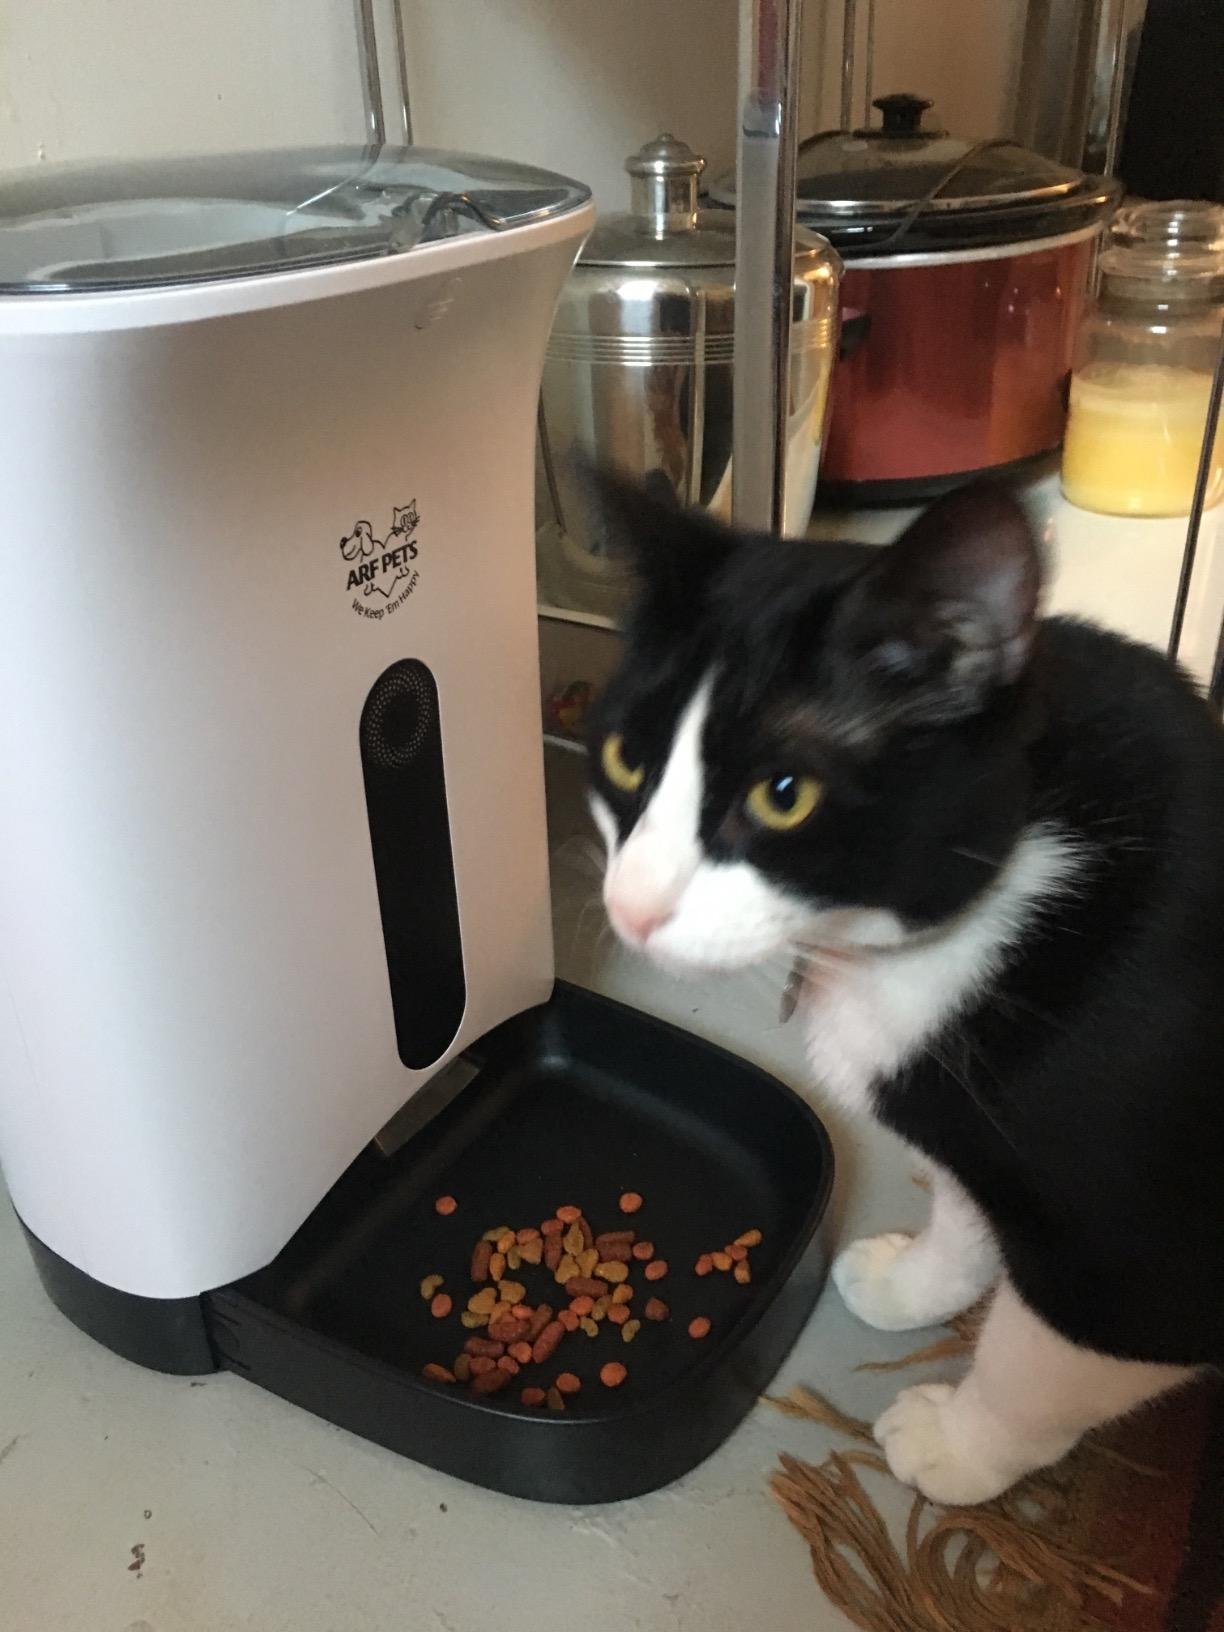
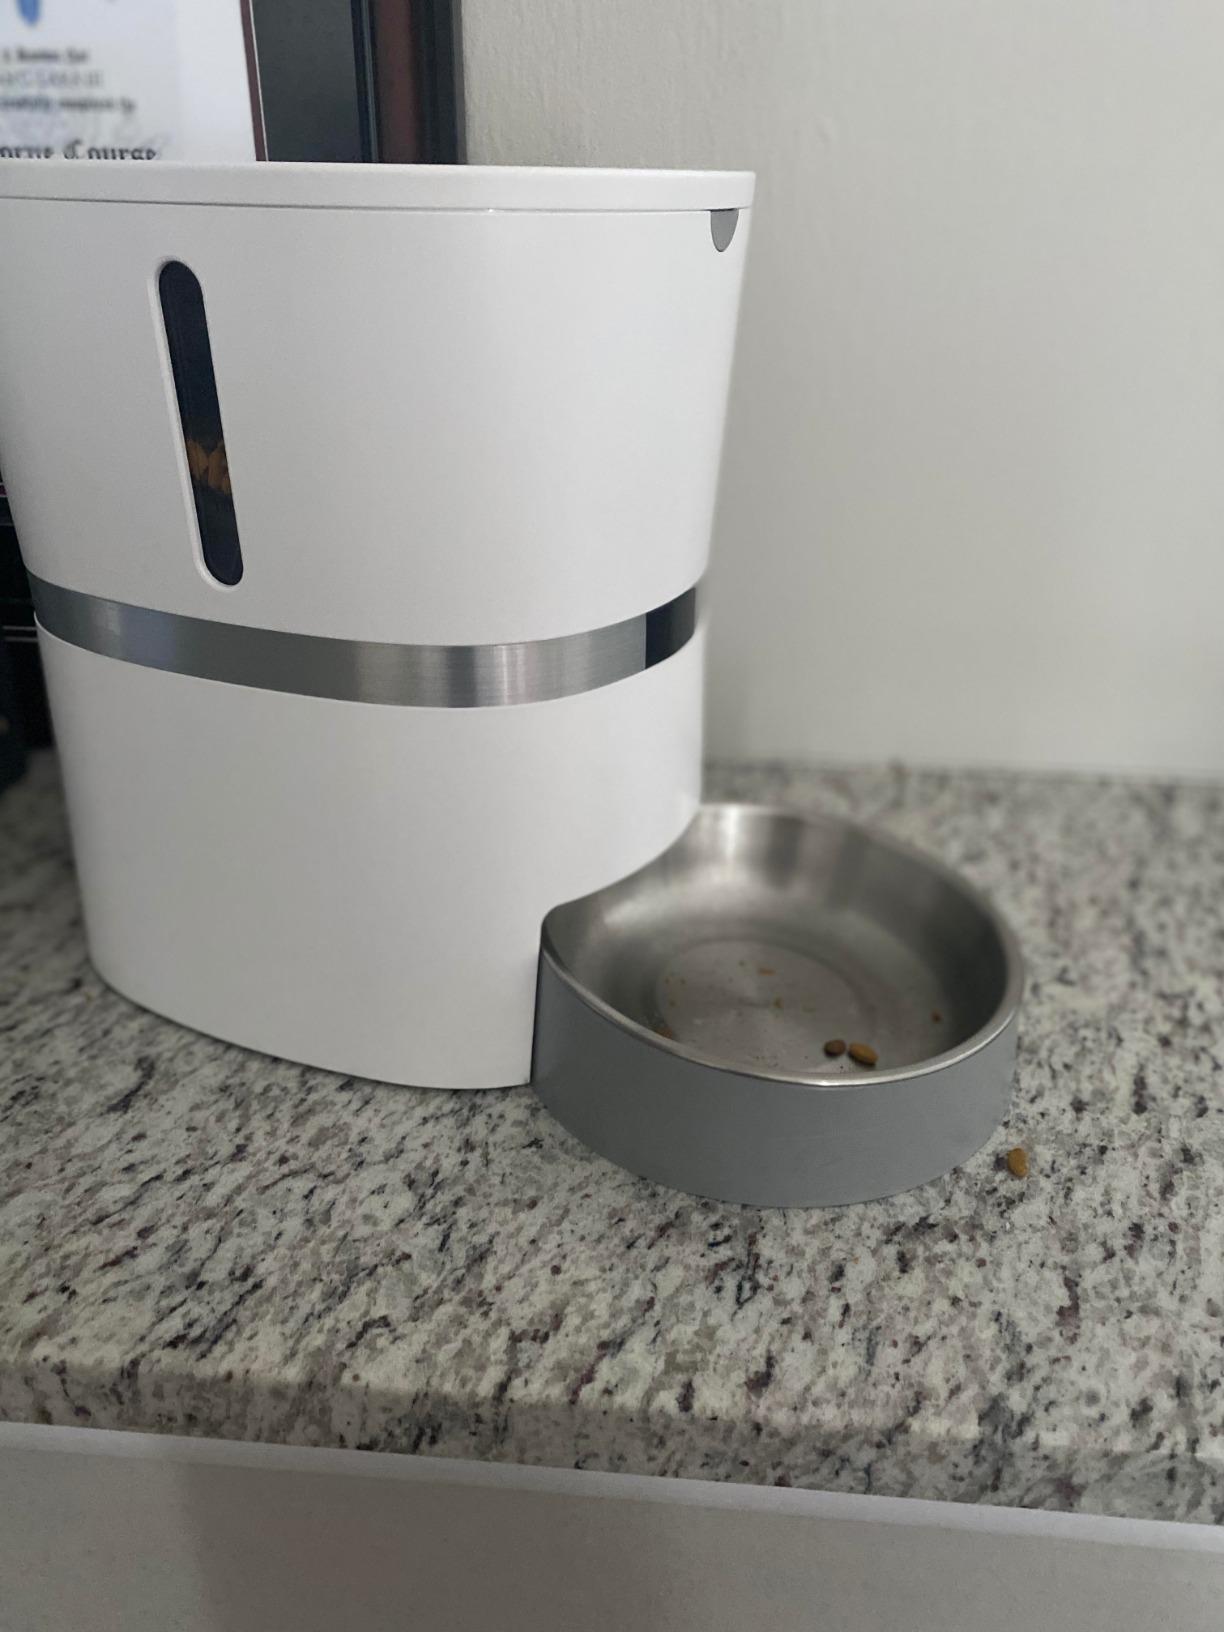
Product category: items_feeder
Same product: no